VTVL

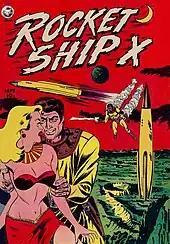
Vertical landing rocket depicted in 1951 comic "Rocket Ship X"

Vertical landing of spaceships was the predominant mode of rocket landing envisioned in the pre-spaceflight era. Many science fiction authors as well as depictions in popular culture showed rockets landing vertically, typically resting after landing on the space vehicle's fins. This view was sufficiently ingrained in popular culture that in 1993, following a successful low-altitude test flight of a prototype rocket, a writer opined: "The DC-X launched vertically, hovered in mid-air ... The spacecraft stopped mid-air again and, as the engines throttled back, began its successful vertical landing. Just like Buck Rogers."